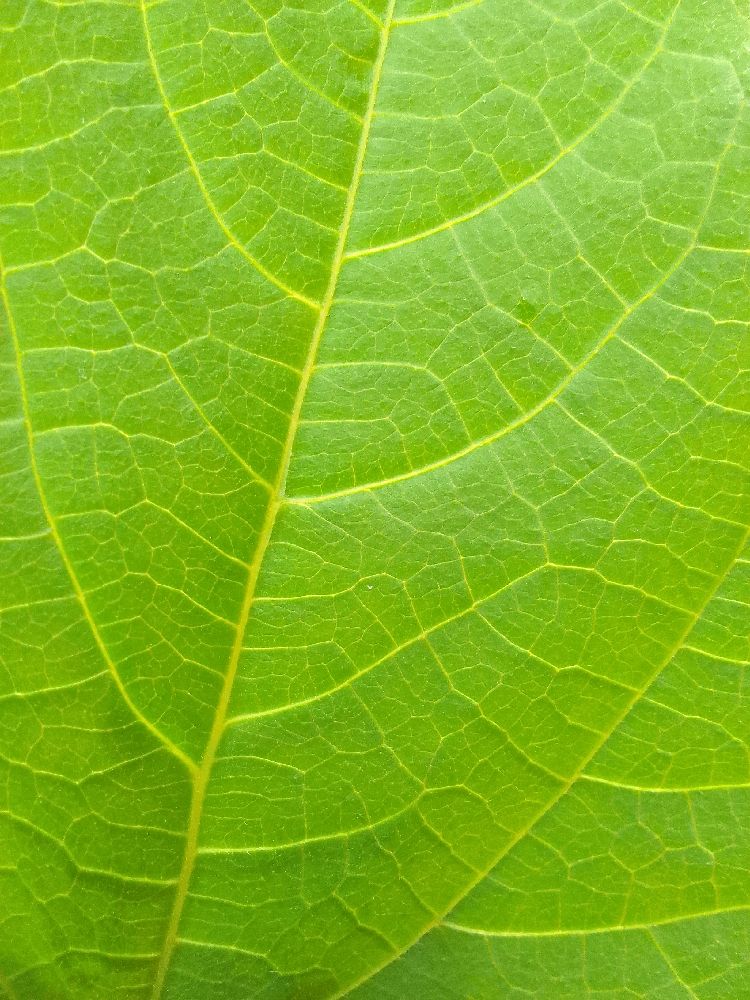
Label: healthy